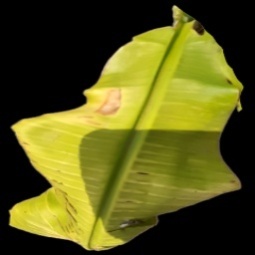
Label: Iron